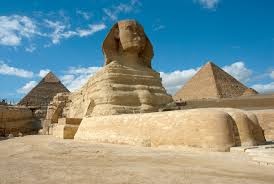
Landmark: Pyramids of Giza